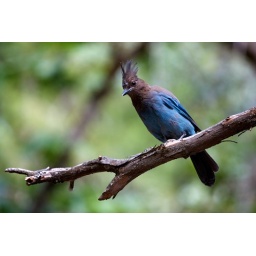
bird spotted somewhere in yosemite